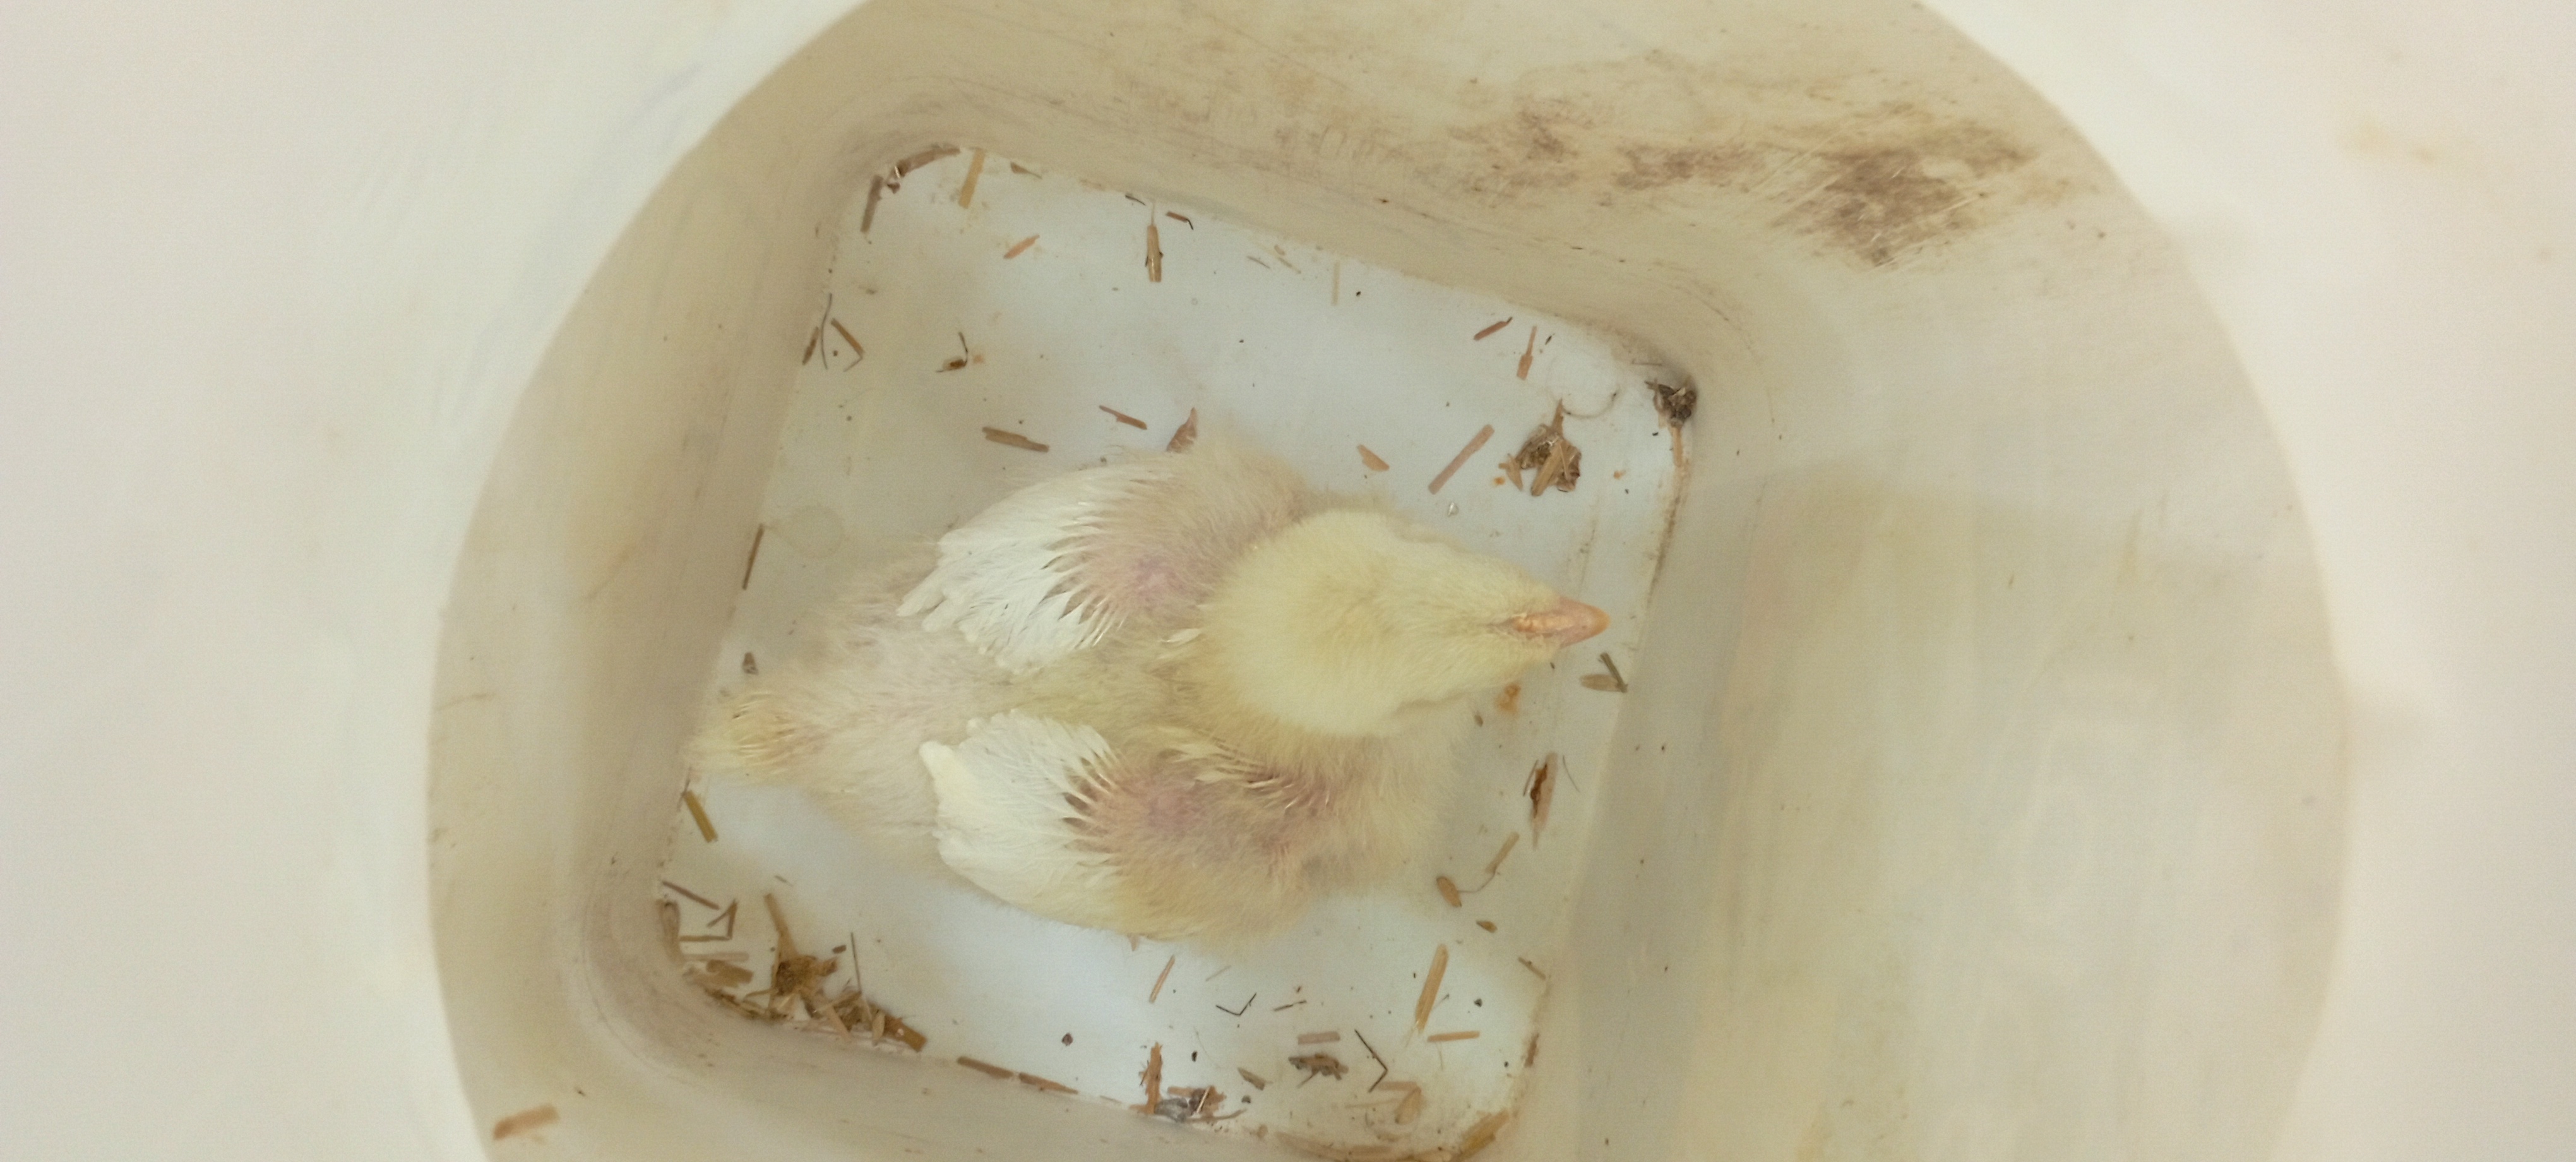
Weight: 541 g